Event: Typhoon Ruby
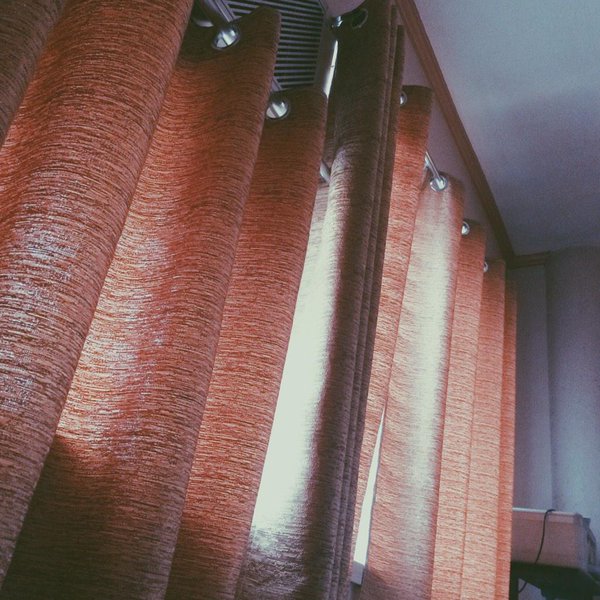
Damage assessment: no_damage